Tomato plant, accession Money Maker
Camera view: vertical (180 deg); turntable rotation: 210 degrees
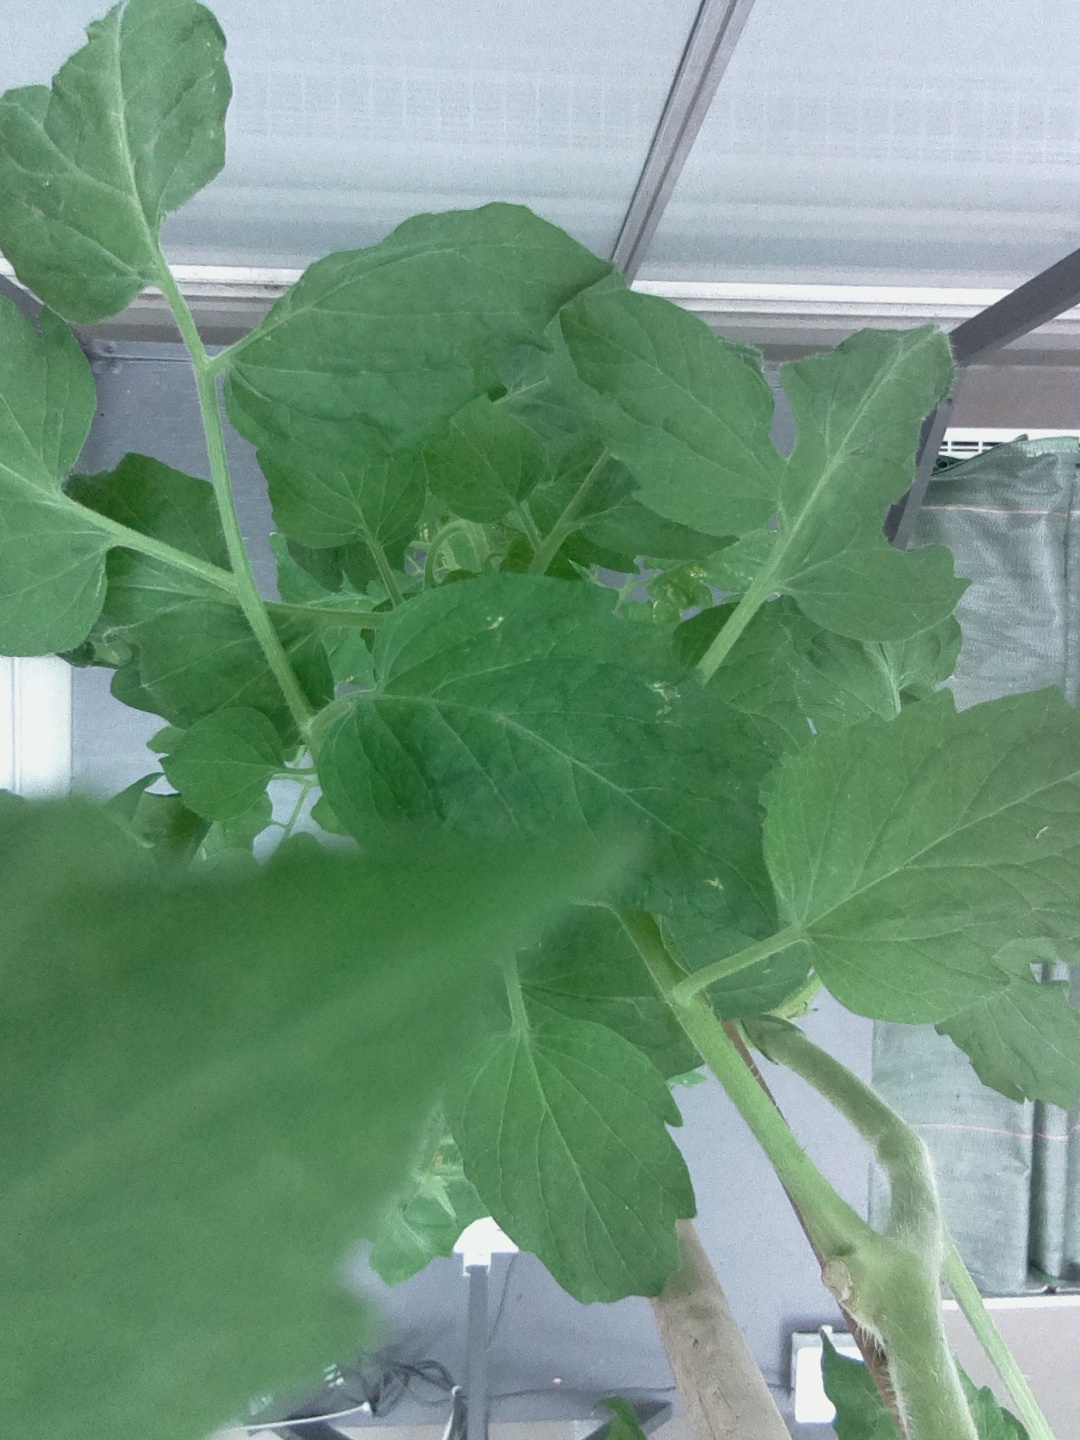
BBCH growth stage 70: Fruits at the main stem or branches visibles